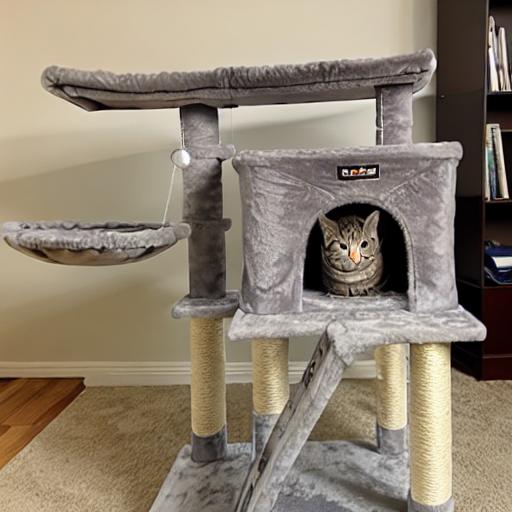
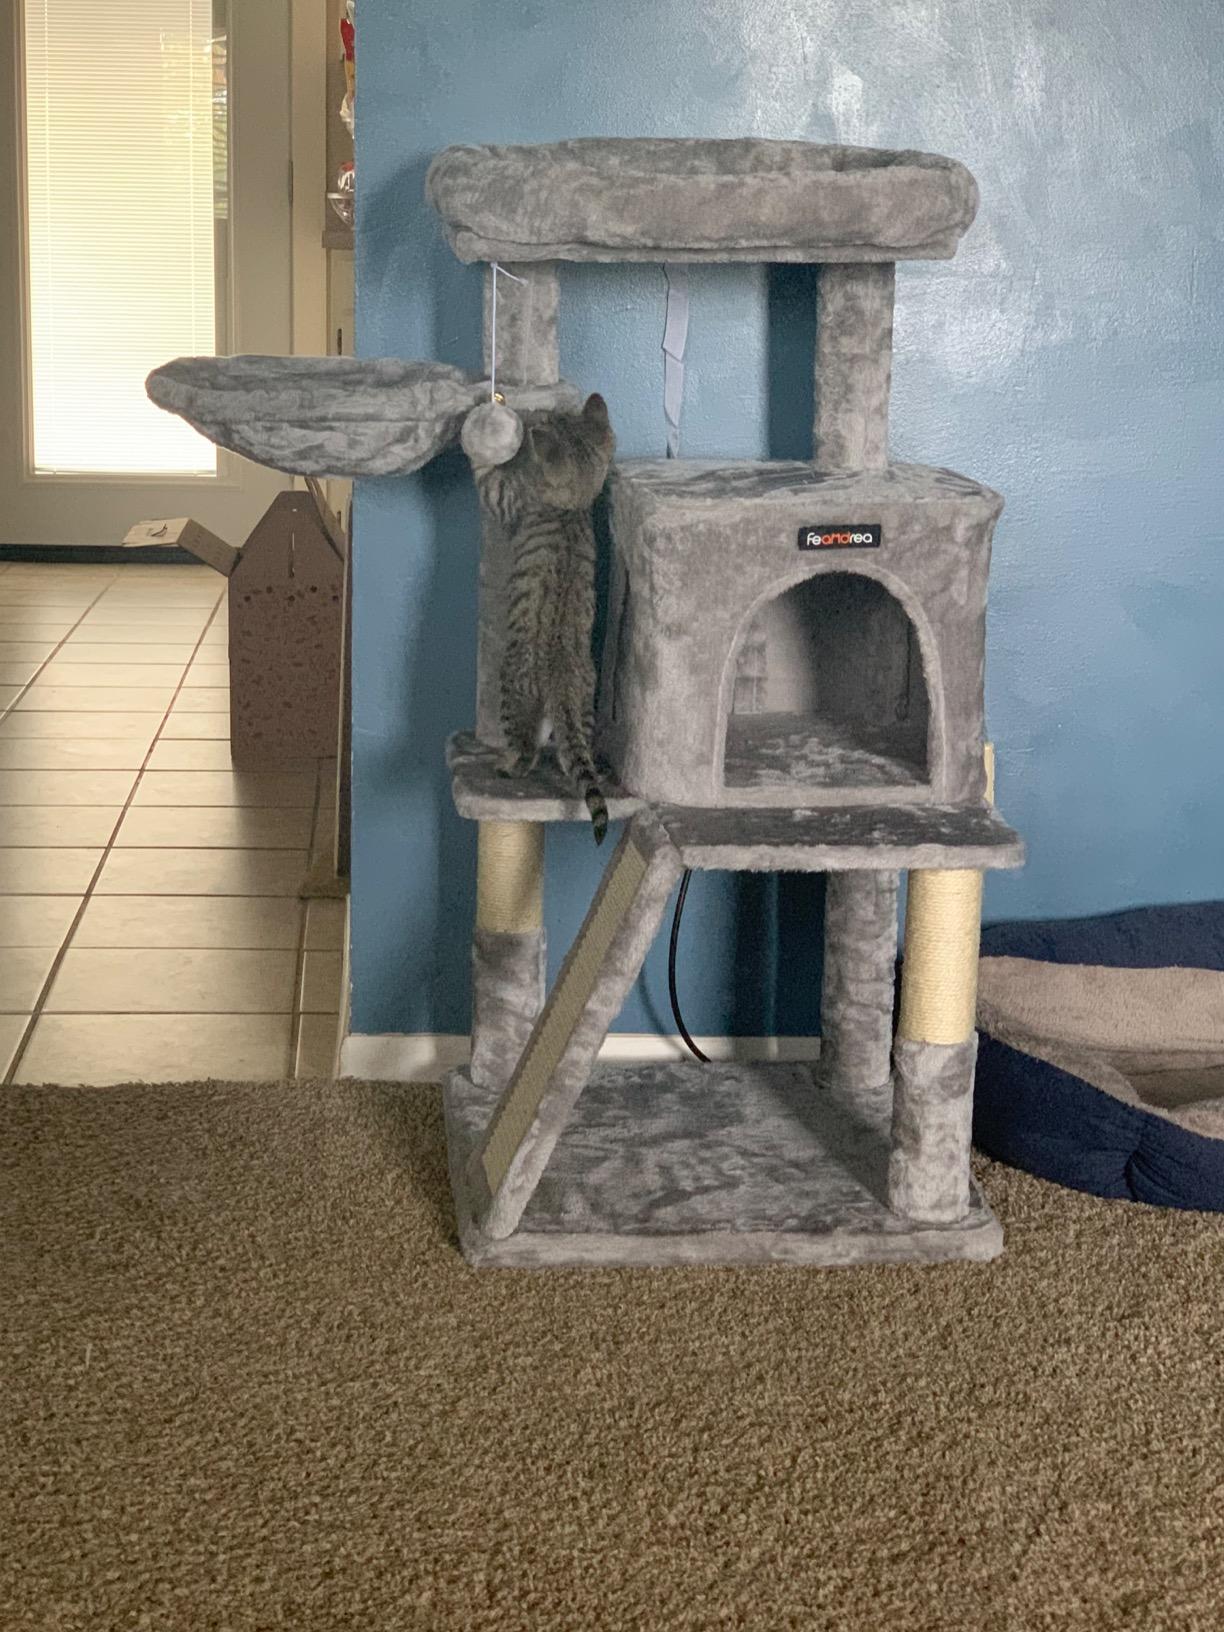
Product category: items_cat tree
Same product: no